Gibson Kyle

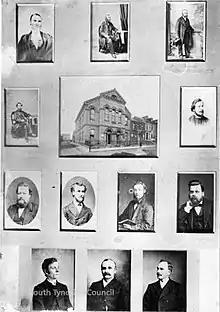
Laygate Baptist Tabernacle with its ministers, before 1914

Kyle called for tenders for the erection of Choppington parsonage, near Morpeth, Northumberland, in April and May 1867. The church itself was designed by Joseph Clarke of London, architect to the Ecclesiastical Commissioners. It was intended for the local mining community. When newly built, the church stood "on an eminence to the south-east side of the northern turnpike, on the Willow Bridge Farm ... [and was] pleasantly situated, situated as it [was], surrounded by a plantation, through which access [had] been made to the [church] building. The "new parsonage house for the incumbent" was built after the 1866 church and on its east side, and the Ecclesiastical Commission voted £1,400 from the Queen Anne's Bounty, for construction.